Soul Snatcher

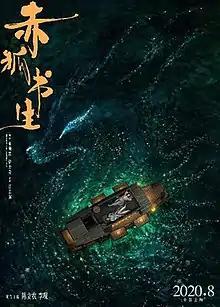
Theatrical release poster with original planned release

Soul Snatcher is a 2020 Chinese live-action/CGI fantasy film produced by Jiang Zhiqiang starring Li Xian and Chen Linong.